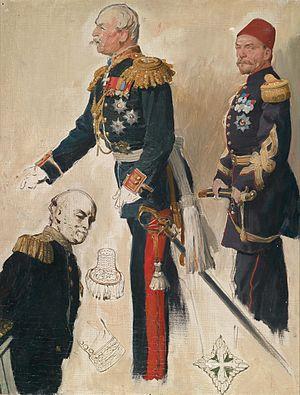
Entre 1882 et 1918, l'Empire ottoman demande l'aide de l'Empire allemand pour moderniser ses forces armées. Plusieurs missions militaires successives se succèdent auprès de l'armée ottomane. Pendant la Première Guerre mondiale en Orient, les généraux allemands Colmar von der Goltz, Otto Liman von Sanders, Erich von Falkenhayn et autres prennent une part croissante au commandement des forces ottomanes pour lesquelles le soutien allemand devient vital. L'influence allemande est déterminante jusqu'à la chute du gouvernement des Trois Pachas et à la capitulation ottomane, en octobre 1918, qui entraînent leur rapatriement vers l'Allemagne.